Far Eastern Republic

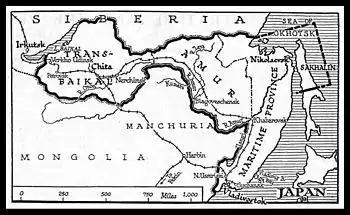
Territory of the Far Eastern Republic in 1922.

The Far Eastern Republic, sometimes called the Chita Republic, was a nominally independent state that existed from April 1920 to November 1922 in the easternmost part of the Russian Far East and Transbaikal. Although nominally independent, it largely came under the control of the Russian Soviet Federative Socialist Republic (RSFSR), which envisaged it as a buffer state between the RSFSR and the territories occupied by Japan during the Russian Civil War of 1917–1922. The Far Eastern Republic came to an end in November 1922 when it voluntarily merged with the RSFSR, which became one of founding members of the Soviet Union the following month. Its first president was Alexander Krasnoshchyokov.